Tsubasa: Reservoir Chronicle season 2

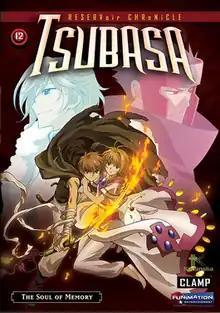
Cover of the last Western DVD of the series released by Funimation

"", known in Japan as , is a Japanese anime television series based on the manga series of the same name created by Clamp. The plot follows how Sakura, the princess of the Kingdom of Clow, loses all her memories and how Syaoran, a young archaeologist who is her childhood friend, goes on arduous adventures to save her, with two other companions. The Dimensional Witch Yūko Ichihara instructs him to go with two people, Kurogane and Fai D. Flowright. They search for Sakura's memories, which were scattered in various worlds in the form of angelic-like feathers, as retrieving them will help save her very being.